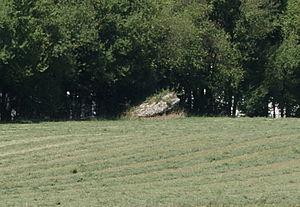
Dolmen de la Croisonnière This building is indexed in the Base Mérimée, a database of architectural heritage maintained by the French Ministry of Culture,
Cet article présente la liste des sites mégalithiques des Deux-Sèvres, en France.
La Pierre Levée de la Croisonnière, est un dolmen situé sur la commune de Nanteuil, dans le département des Deux-Sèvres.
Nanteuil est une commune du centre-ouest de la France située dans le département des Deux-Sèvres en région Nouvelle-Aquitaine.